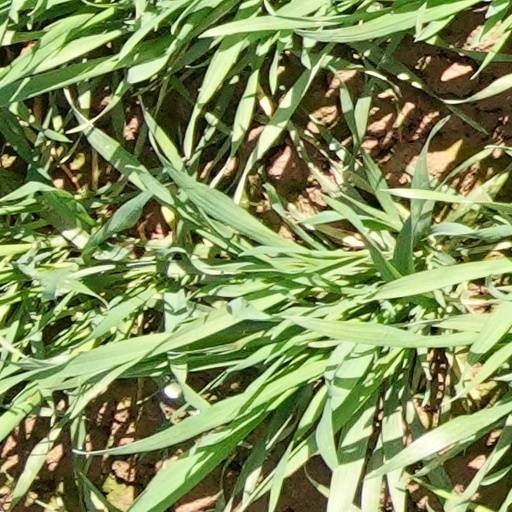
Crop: wheat